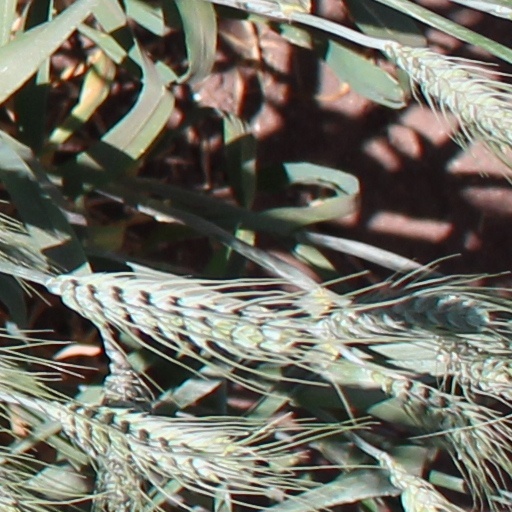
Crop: wheat